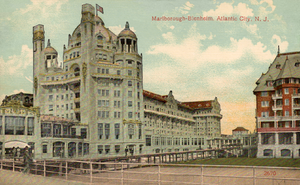
L'hôtel Marlborough-Blenheim est un hôtel américain situé à Atlantic City, construit entre 1902 et 1906 et démoli en 1979.